Livradois-Forez Regional Natural Park

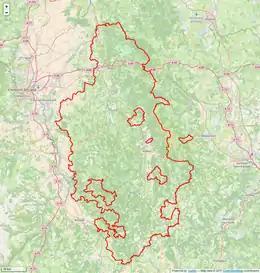
Perimeter of the PNR in 2016.

The park is managed by several structures on a cooperation basis. There is the Auvergne-Rhône-Alpes region, Puy-de-Dôme, Haute-Loire and Loire's departments, by 24 EPCI (French: Établissements publics de coopération intercommunale, which are Public institutions of intercommunal cooperation) and also by 164 towns certified parc naturel régional (Regional natural park). Since March 2008, Tony Bernard, Châteldon's mayor, presides the park. The certified zone of the park covers an area of 311,035 hectares. Its population is of 103 948 inhabitants.